O'Brien Electric Priming Company

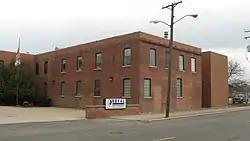
O'Brien Electric Priming Company, November 2013

O'Brien Electric Priming Company is a historic industrial building located at South Bend, St. Joseph County, Indiana. It consists of four sections built between 1882 and 1917. The building housed the O'Brien Corporation, a paint manufacturer.